James William Wild

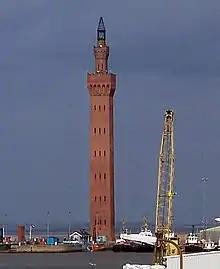
Grimsby Dock Tower (1852)

Commissioned to build a new church at Streatham on a limited budget – construction was intended to cost around £4,000 although the expenditure eventually rose to around £6,000 – Wild abandoned the medieval English styles he had used for his earlier churches, for a design in a spare, round-arched style, based on an eclectic range of sources from around the Mediterranean. The church was built of brick, with, unusually for the date, some brick polychrome decoration, although sparingly used. It has a tall slim Italian-style campanile, with a small pyramidal spire. A contemporary reviewer wrote that "it has been called Moorish, Byzantine, Arabian, &c, but we incline to think that it may more justly claim the title of 'Italian' than that Palladian modification which has so long monopolized that title in England."